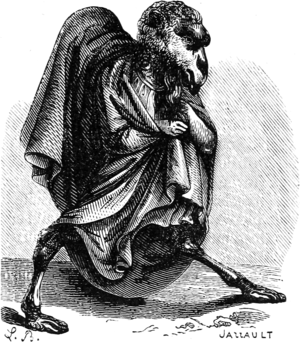
Une illustration pour l’article Wall dans le Dictionnaire infernal par Collin de Plancy.
Vual, Uvall ou Voval est un démon issu des croyances de la goétie, science occulte de l'invocation d'entités démoniaques.